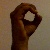
The image shows a hand gesture representing the letter 'O' in Indian Sign Language.